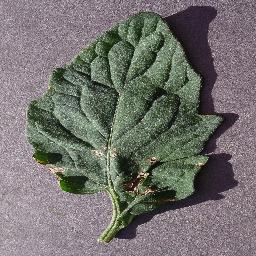
Label: Tomato___Target_Spot